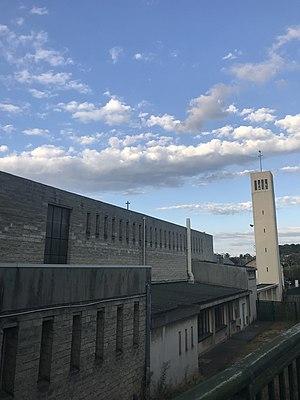
Église Sainte-Julitte de Saint-Cyr-l'École.
Saint-Cyr-l'École est une commune française située dans le département des Yvelines, en région Île-de-France.